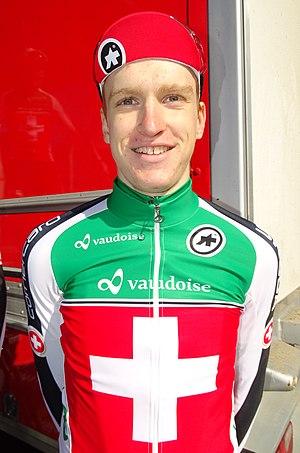
Reportage réalisé le dimanche 10 avril à l'occasion du départ du Paris-Roubaix juniors 2016 à Saint-Amand-les-Eaux, France.
Reto Müller est un coureur cycliste suisse, membre de l'équipe Swiss Racing Academy. Son frère aîné Patrick est également cycliste.